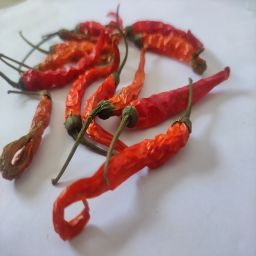
Crop: Chile Pepper
Quality: Dried